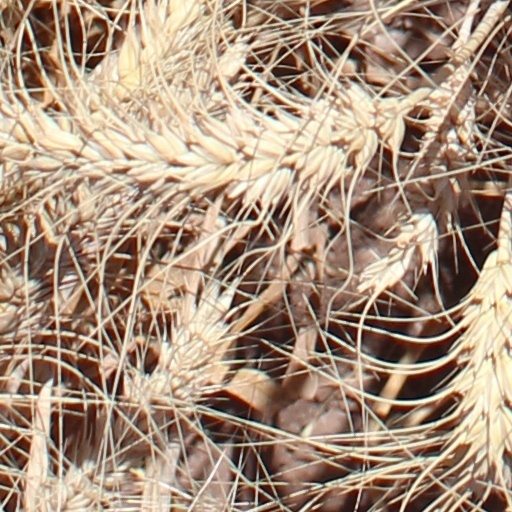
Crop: wheat